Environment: real
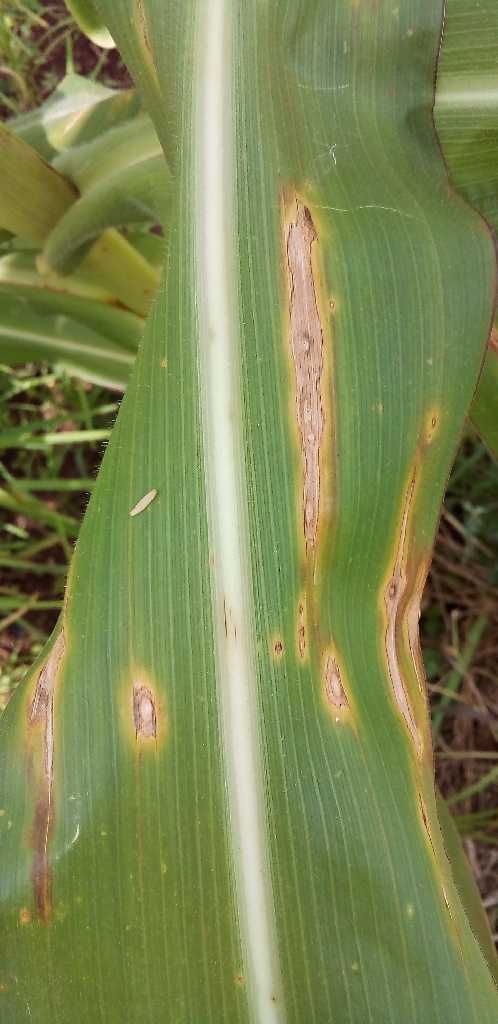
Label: northern_corn_leaf_blight